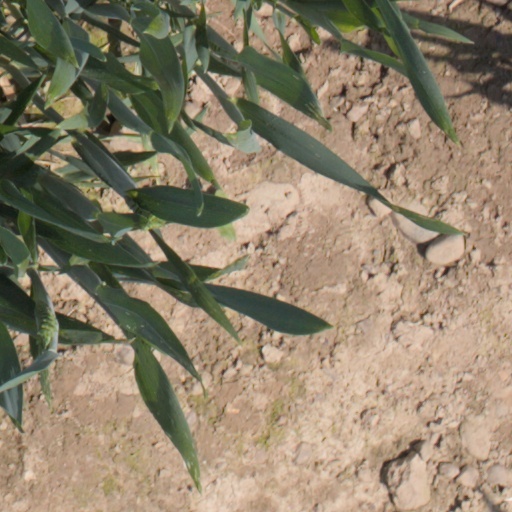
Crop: wheat